Georgia Renaissance Festival

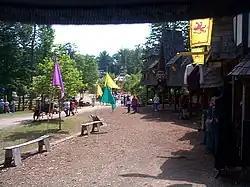
Georgia Renaissance Festival in 2004

The Georgia Renaissance Festival is a Renaissance fair that recreates England's renaissance for entertainment purposes. The time period for the festival is set as the 16th century, during the reign of King Henry VIII. The festival is located near Fairburn, Georgia, United States and has been in operation since 1986. Situated on of the land, the festival is open for eight weekends during late spring and early summer, plus Memorial Day and one Field Trip Day each year for Students to experience life in Renaissance England